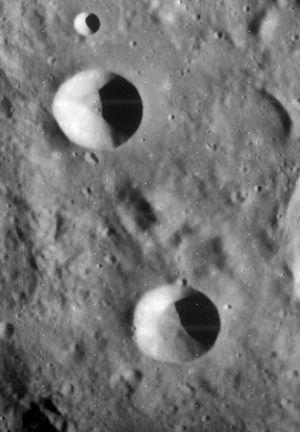
Theon Junior est un cratère lunaire de 17,61 km de diamètre situé dans le quadrangle LAC-78 juste à l'ouest-sud-ouest du cratère Delambre. L'autre cratère proéminent à proximité est Taylor au sud. Il a été nommé en référence à l'astronome grec Théon d'Alexandrie.
Theon Senior est un cratère d'impact lunaire de 18,02 km de diamètre situé dans le quadrangle LAC-78, au nord-ouest du cratère Delambre, à environ 130 km à l'est de Lade, et à environ 70 km au sud de D'Arrest. Il forme une paire assortie avec Theon Junior, à environ deux cratères de diamètre au sud-sud-est. Il a été nommé en référence au philosophe et mathématicien grec Théon de Smyrne.